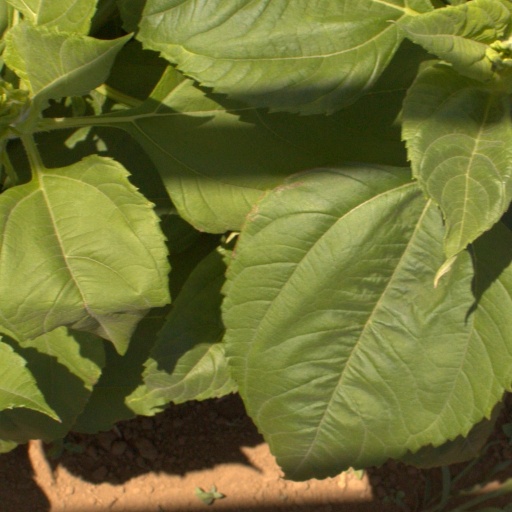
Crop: Jerusalem artichoke